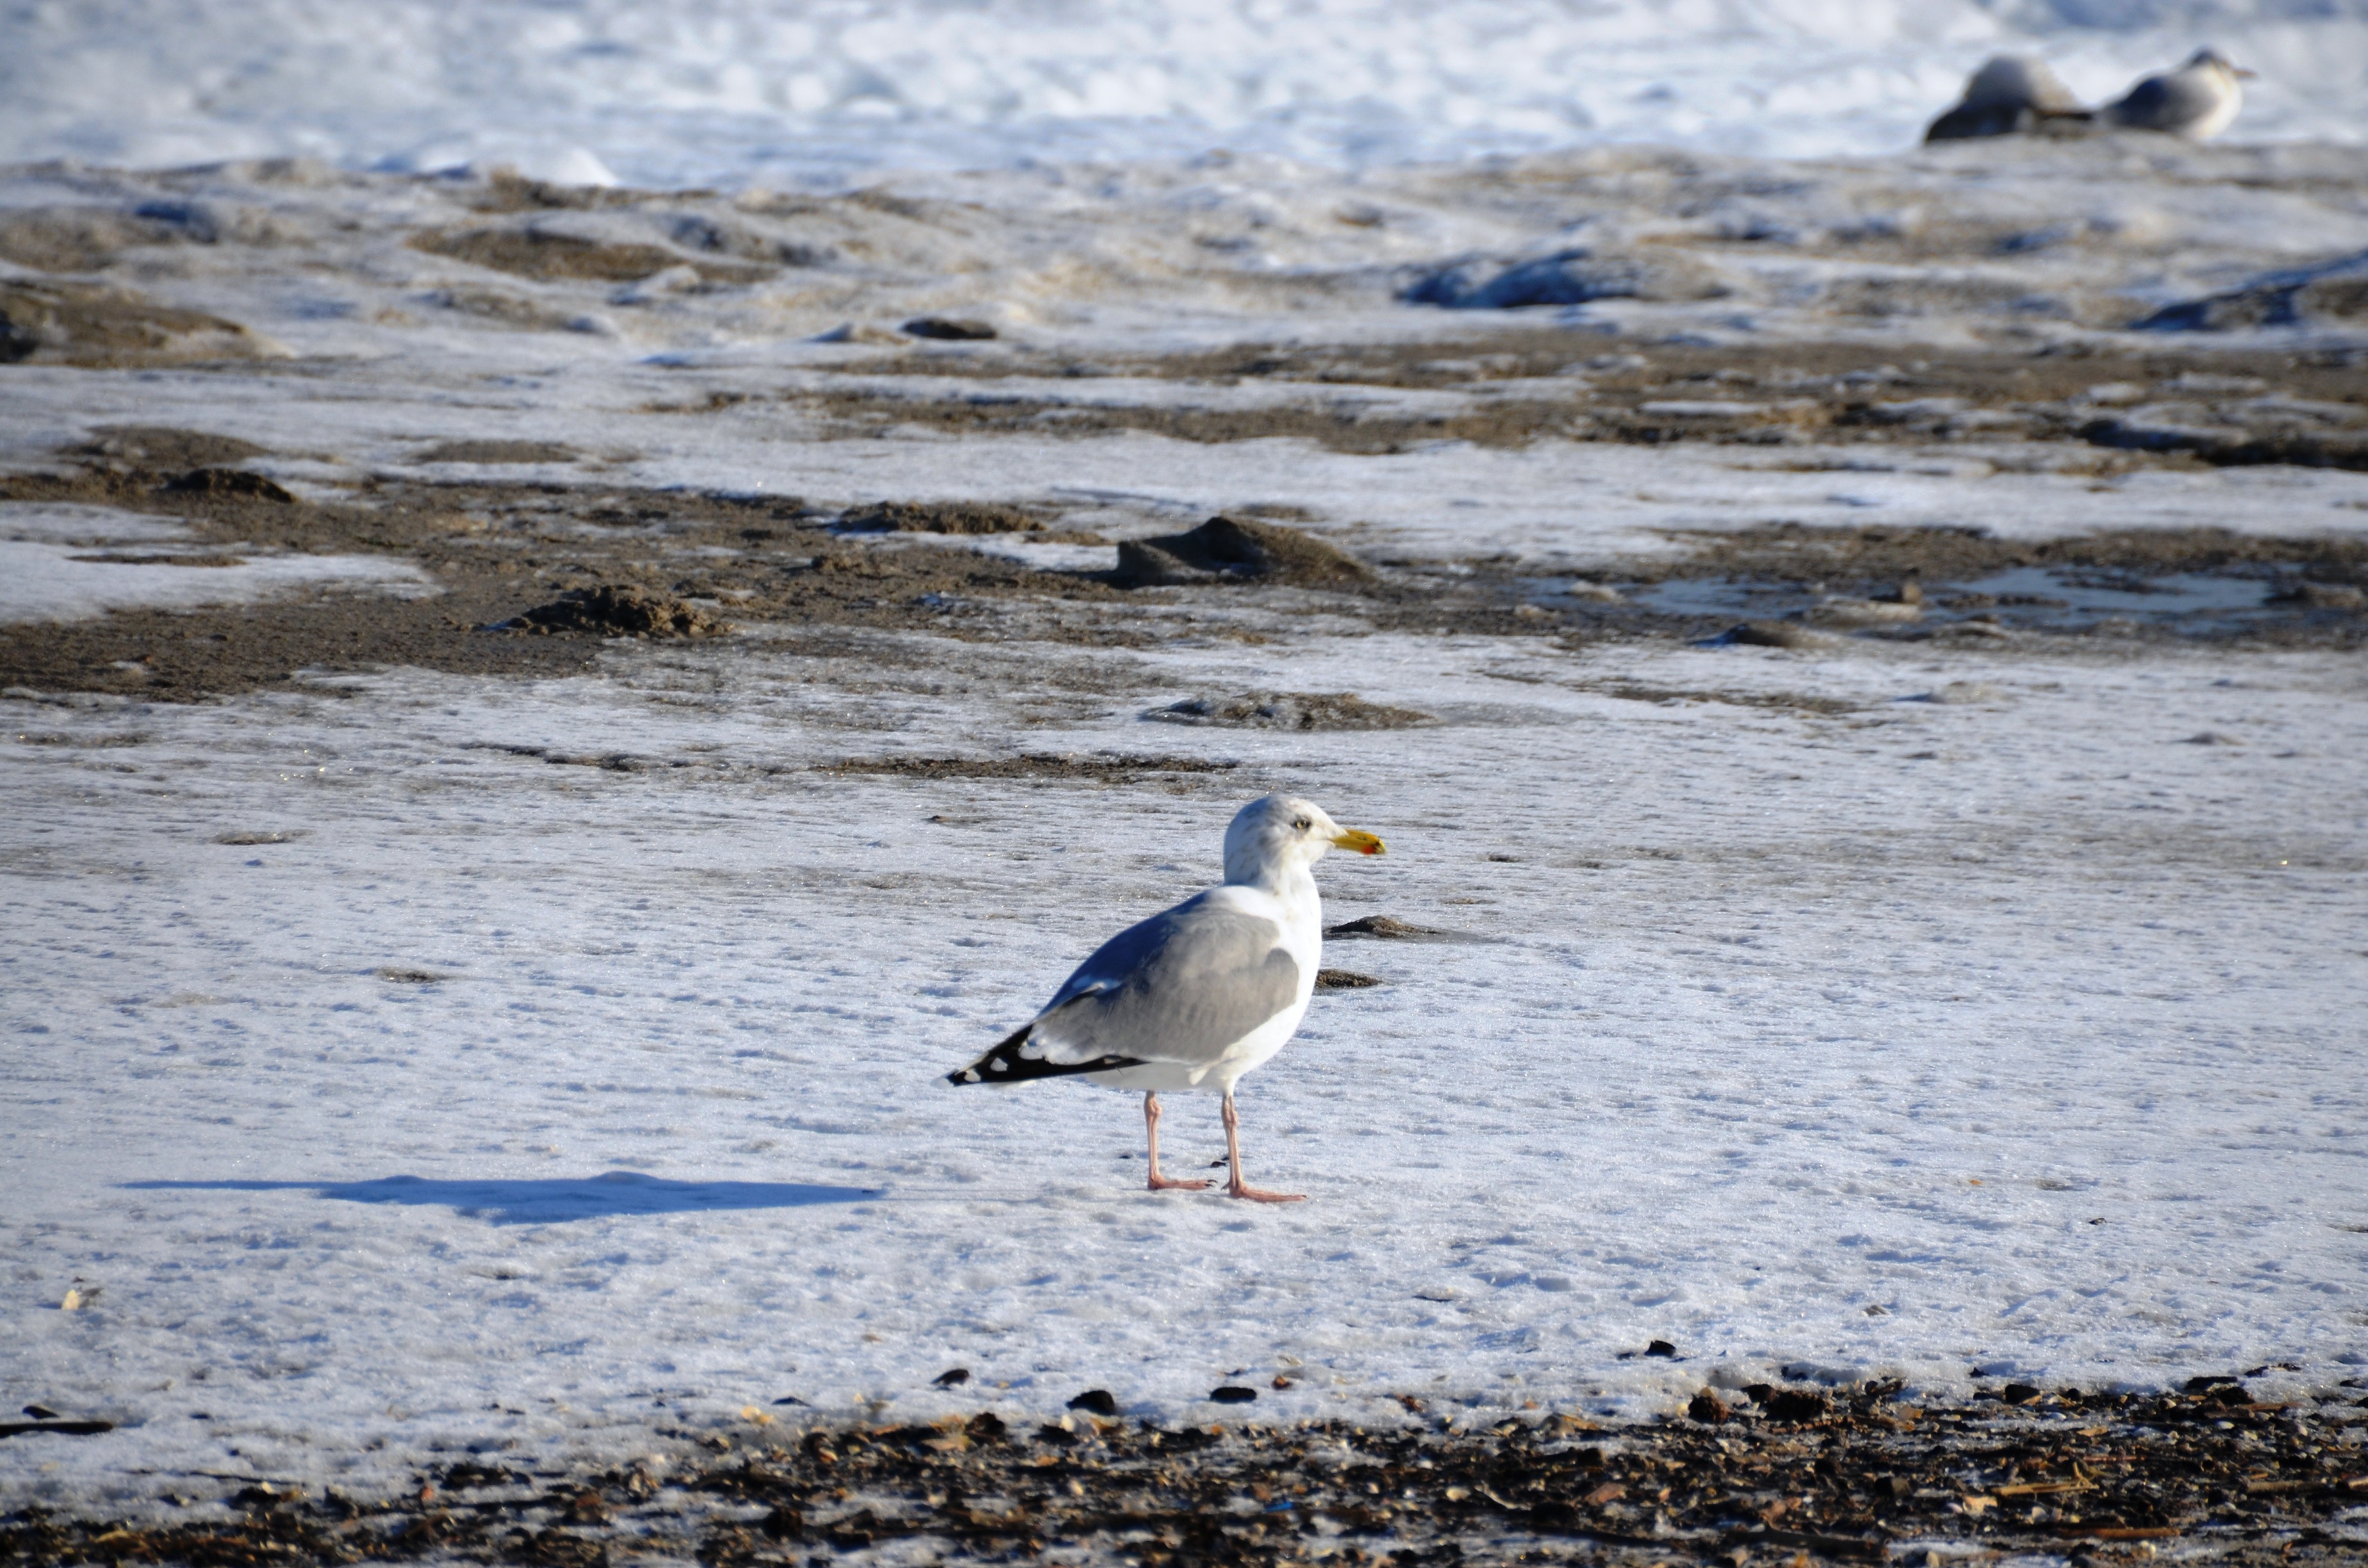
beach, sea, coast, water, nature, sand, ocean, winter, bird, shore, seabird, seagull, wildlife, gull, fauna, vertebrate, shorebird, baltic sea, charadriiformes, mudflat